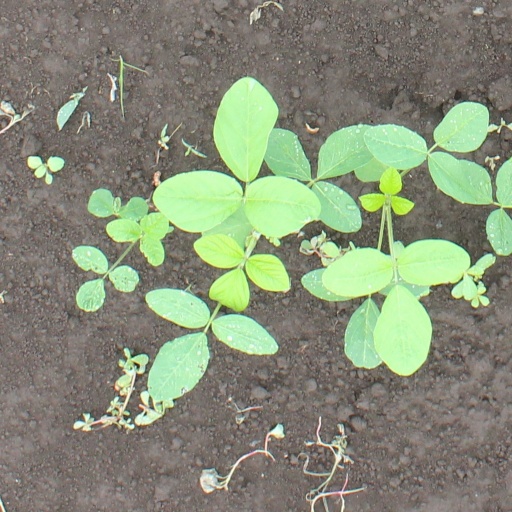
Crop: soybean